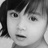
Emotion: neutral